C Czarnikow Ltd v Koufos

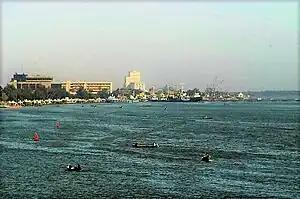
Port of Basra. Heron II arrived there 9 days late.

C Czarnikow Ltd v Koufos or The Heron II [1969] 1 AC 350 is an English contract law case, concerning remoteness of damage. The House of Lords held that the "remoteness" test, as a limit to liability, is, in contract, more restrictive than it is in tort.